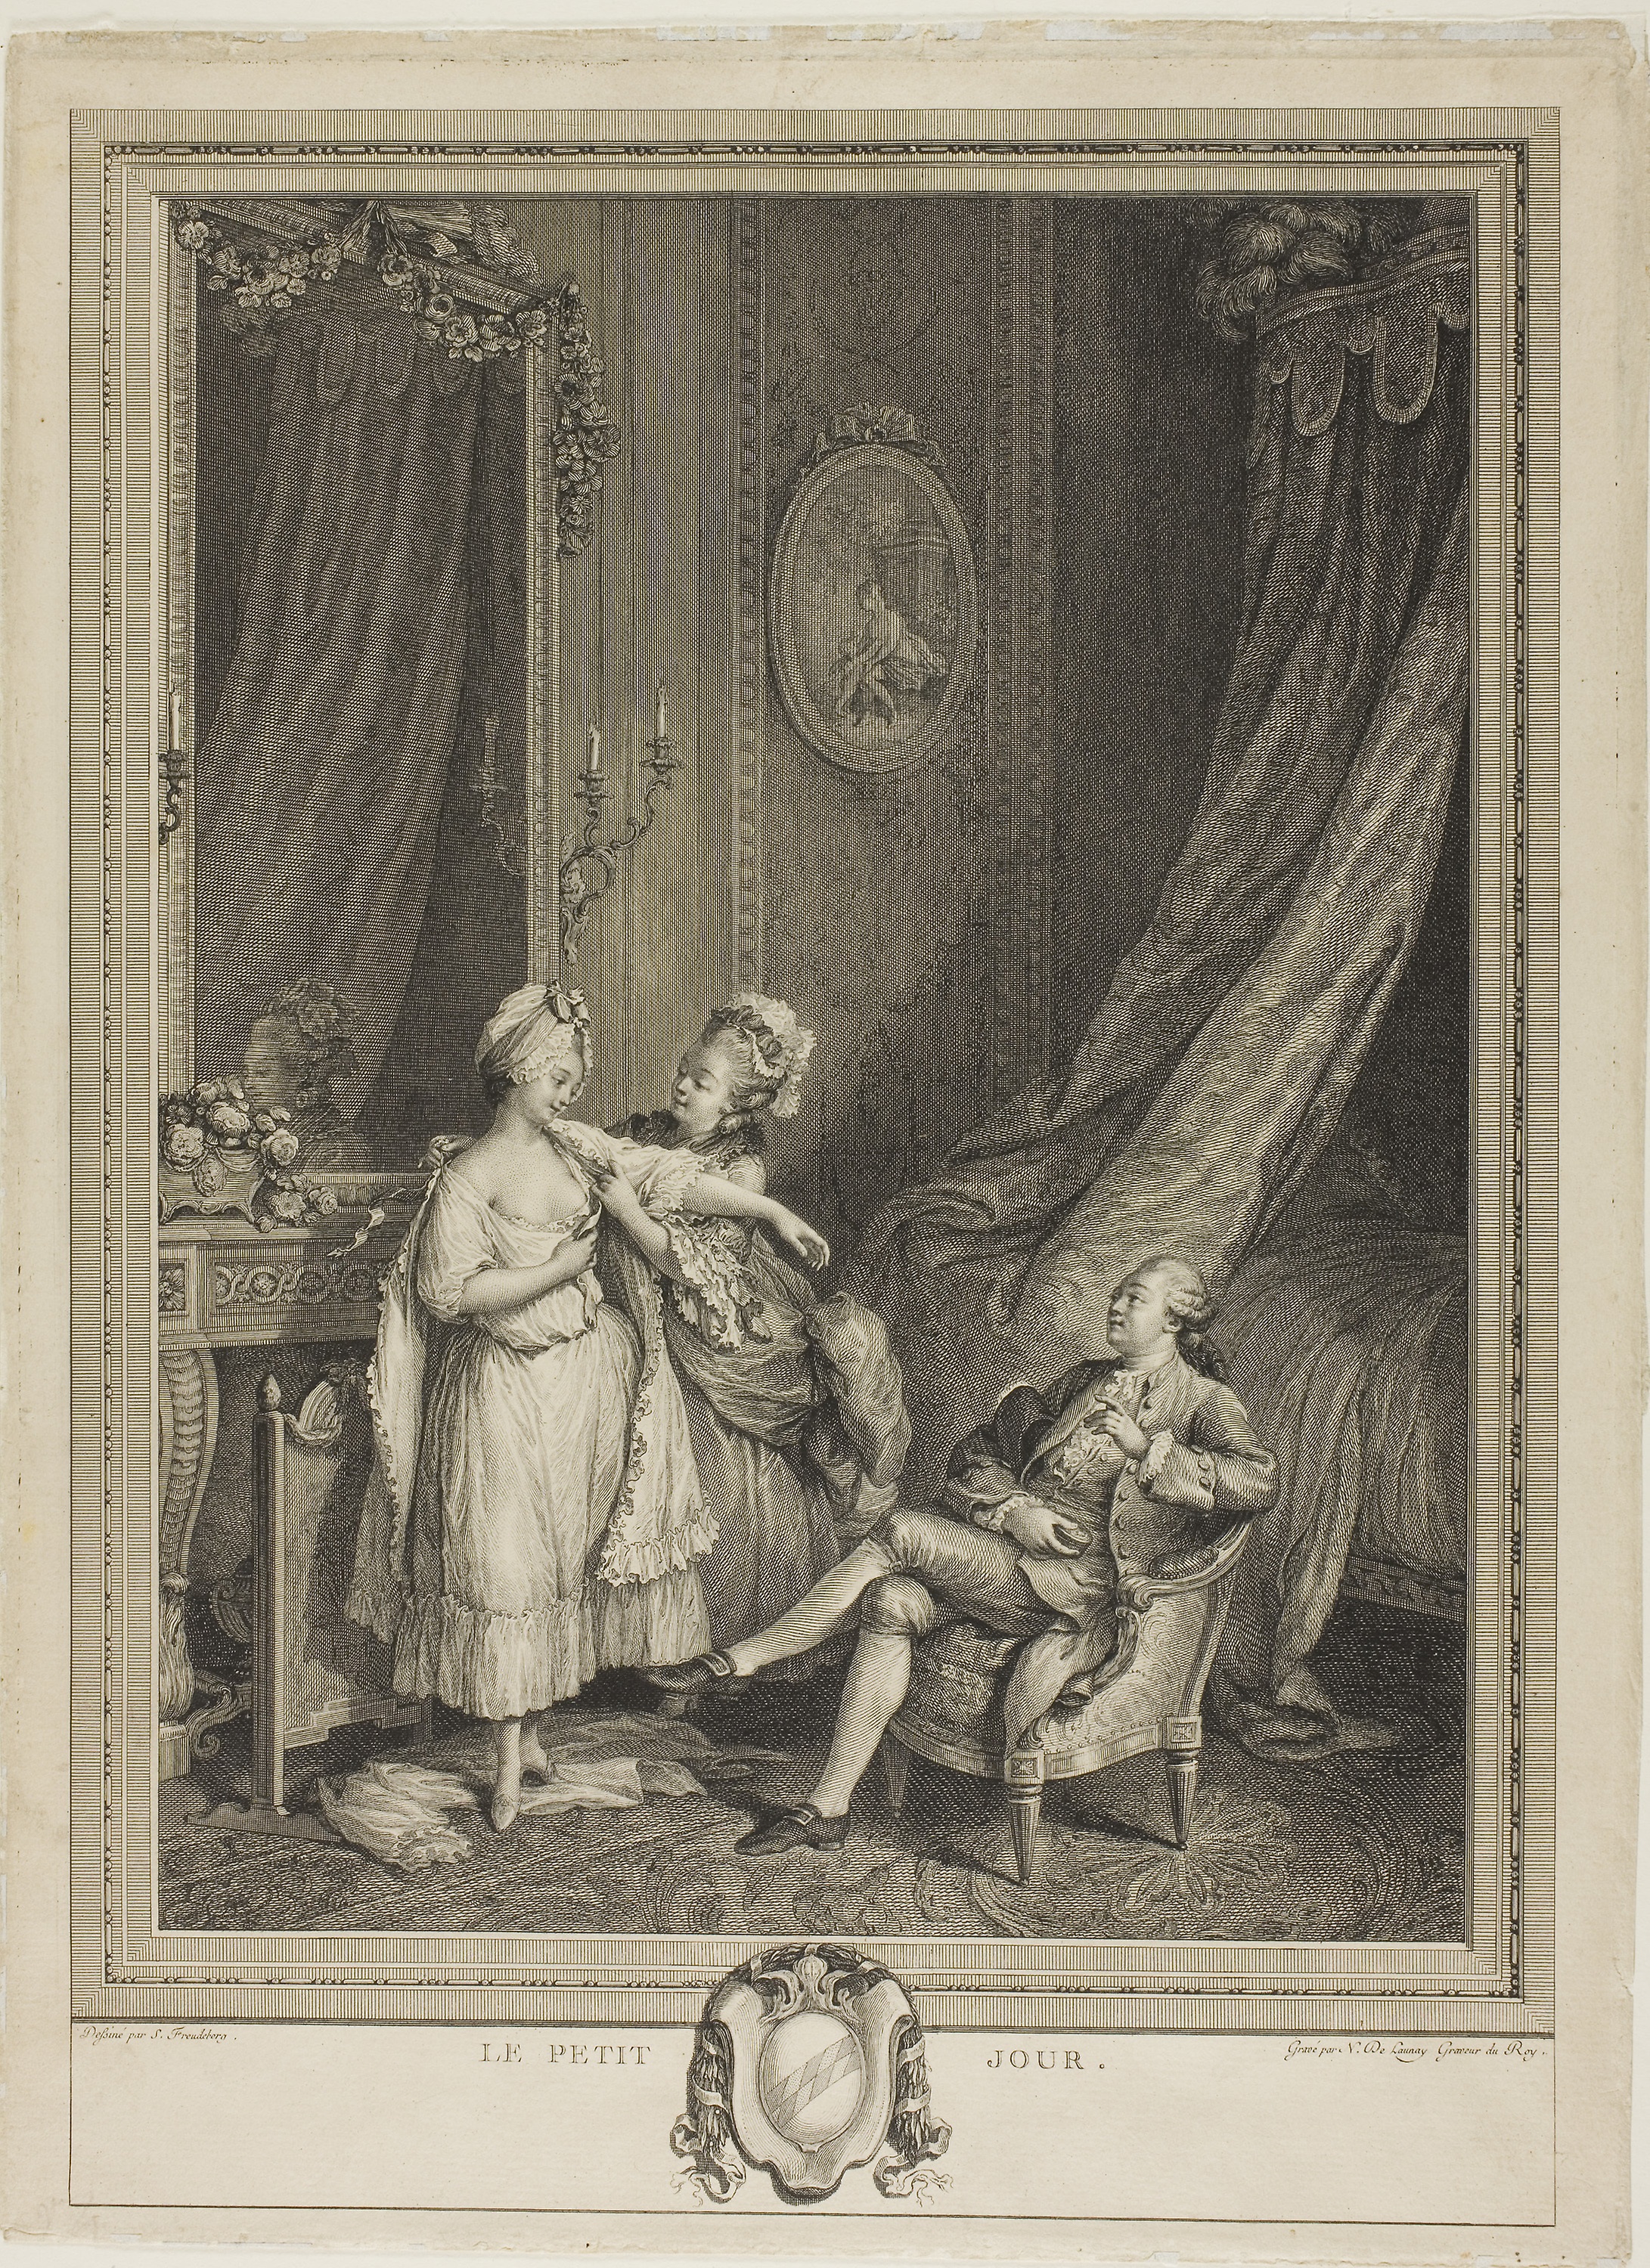
art, picture frame, history, painting, artwork, antique, visual arts, stock photography